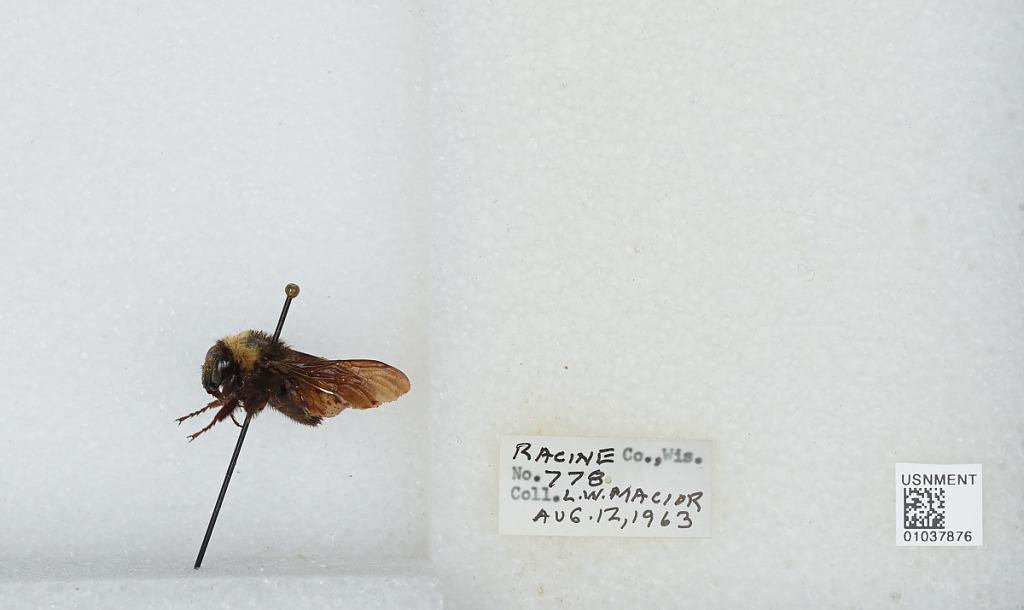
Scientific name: Bombus (Fervidobombus) pensylvanicus pensylvanicus (De Geer)
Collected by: L. Macior
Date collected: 1963-8-12
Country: United States
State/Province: Wisconsin
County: Racine
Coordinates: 42.78, -87.76